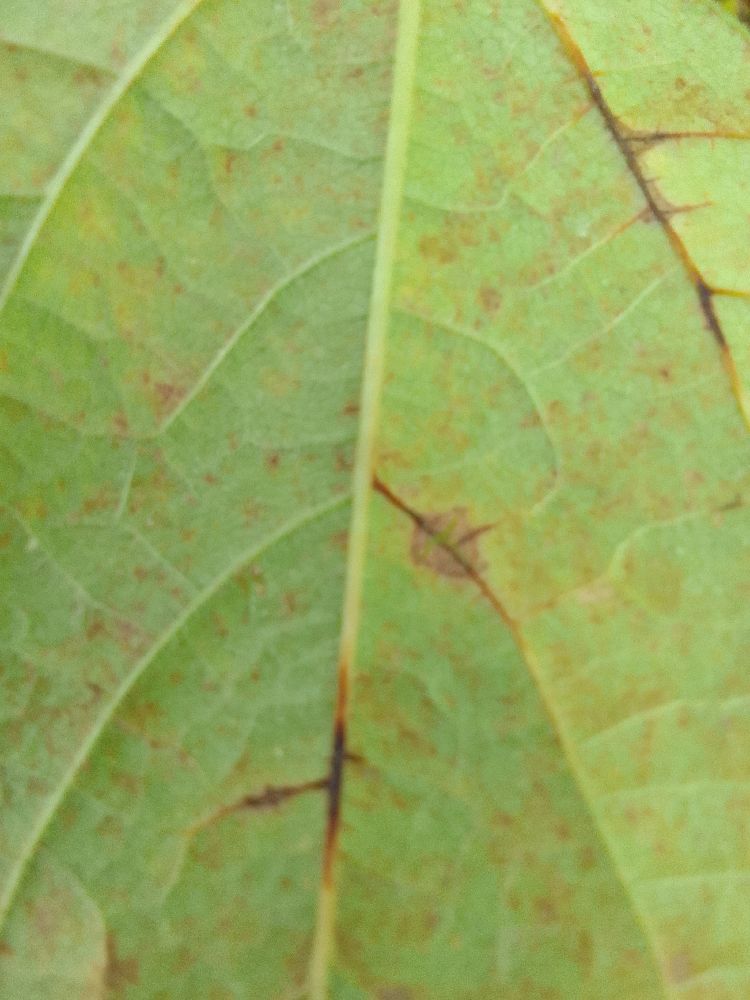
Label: anthracnose